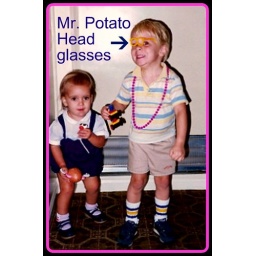
This is taken in the tiny remodeled kitchen in our house in Kansas City. Myer is posing with Camille.